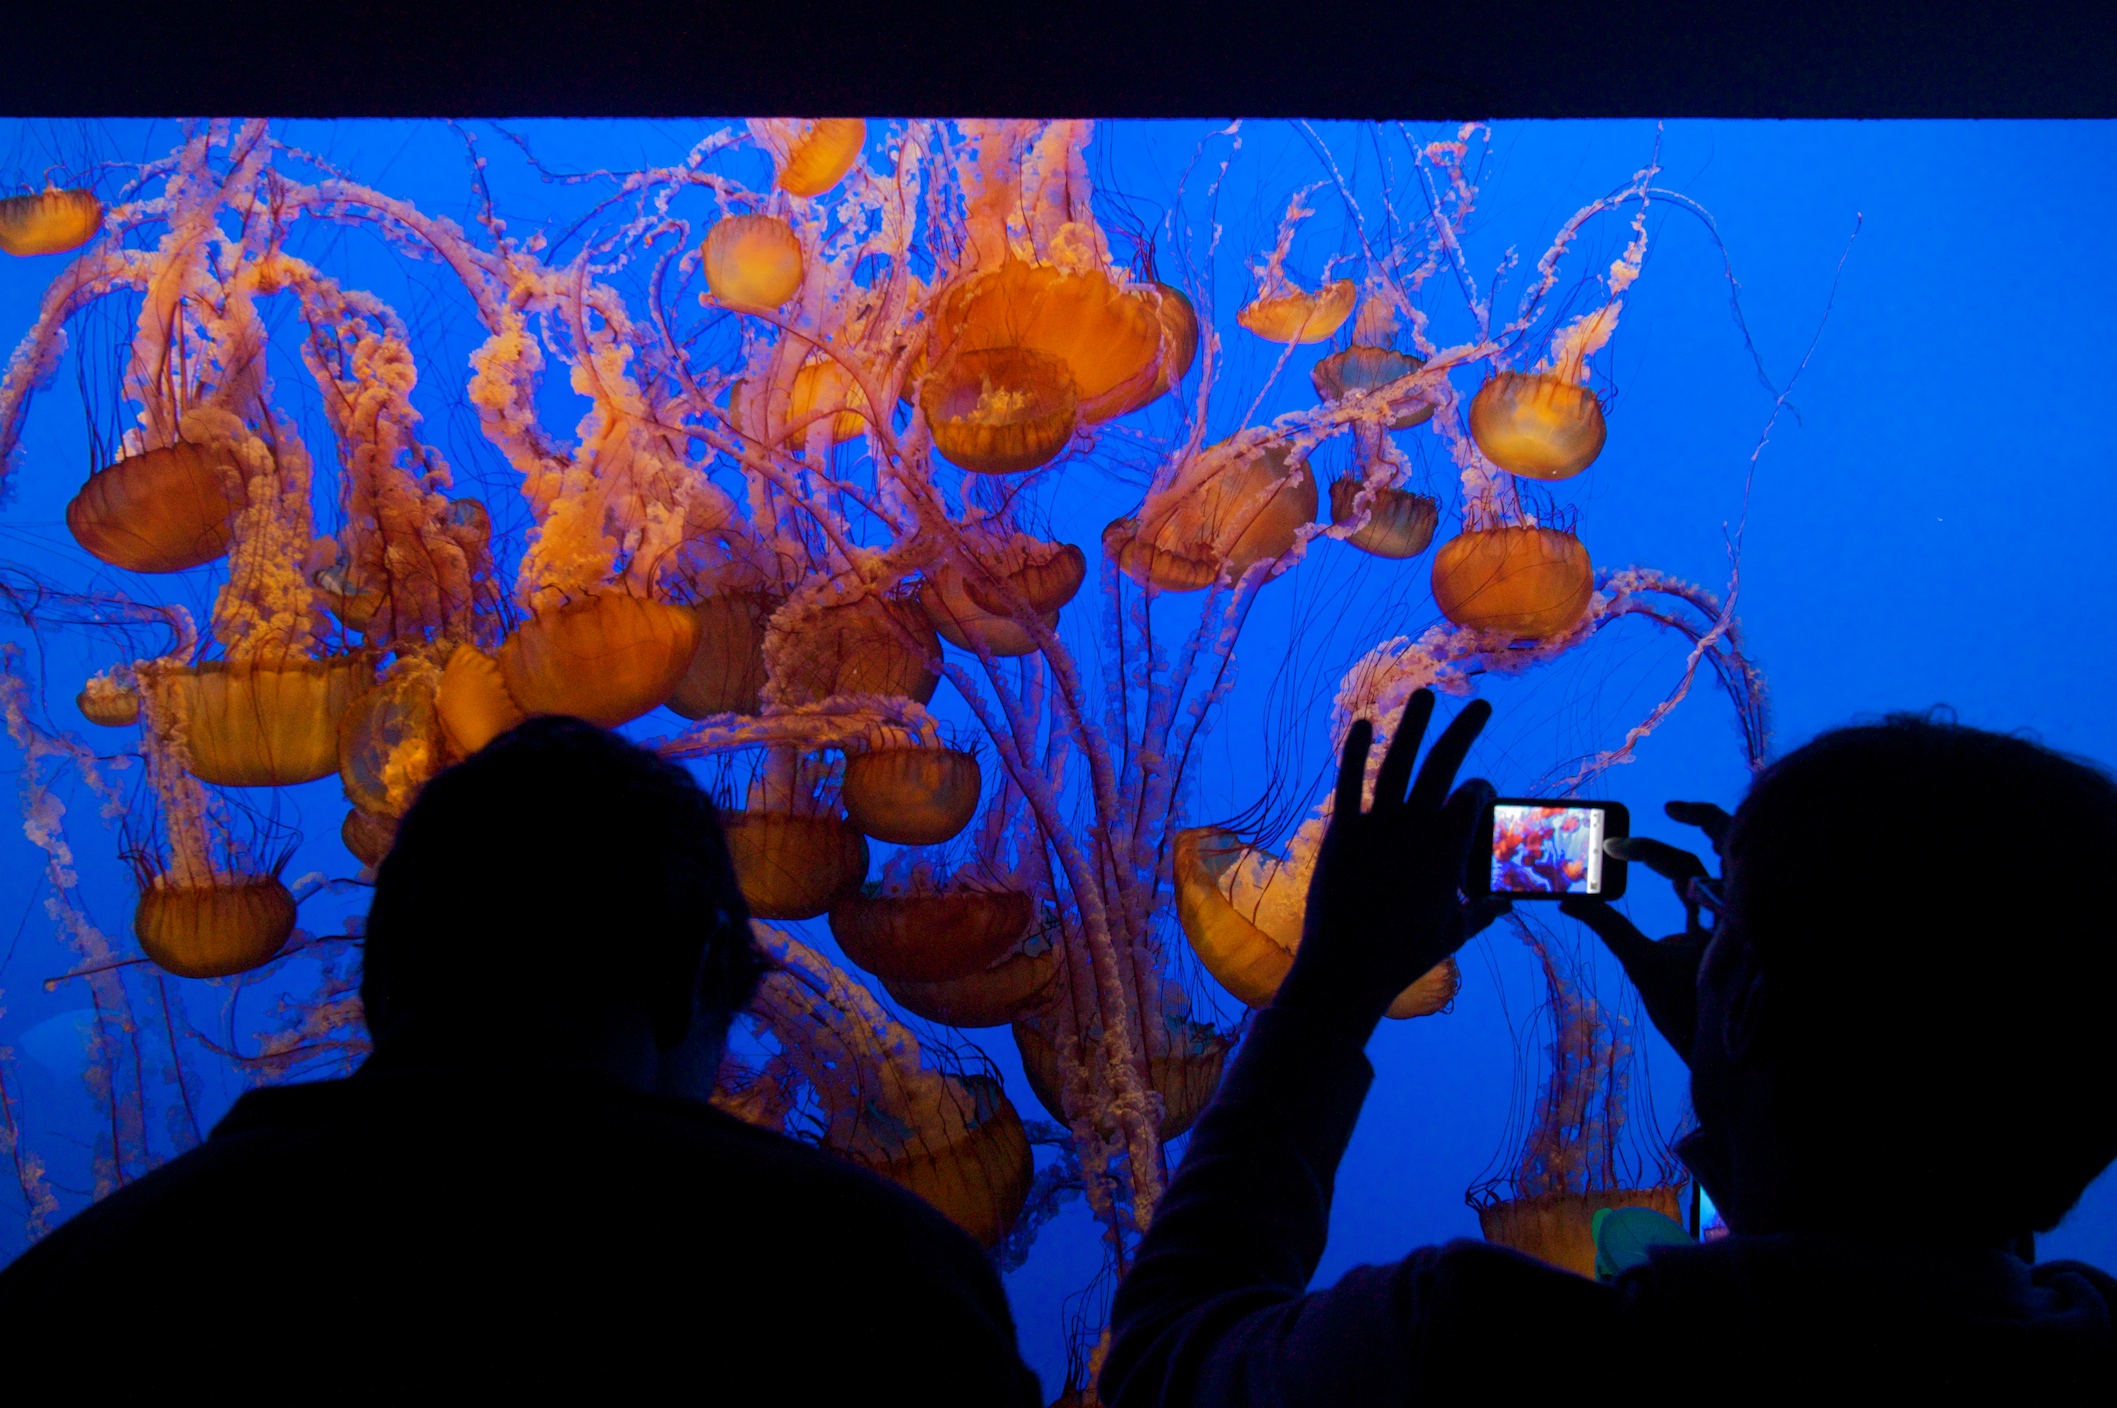
biology, 2010365, marine biology